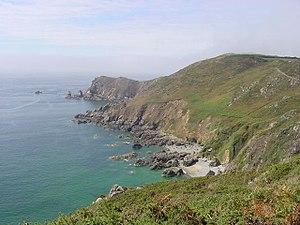
La situation environnementale diffère entre la Basse-Normandie et la Haute-Normandie. La première conserve une assez bonne qualité de son environnement, l'absence de très grande ville, la densité légèrement inférieure à la moyenne nationale, l'industrialisation modeste créant des conditions favorables. Mais dans l'ensemble de la Normandie se posent la question du mauvais état de l'eau et de l'air, celle d'une standardisation des paysages, celle de l'élimination des déchets sans oublier la menace que constituent les risques naturels ou technologiques. En conséquence, depuis les années 1970, plusieurs acteurs tentent de reconquérir des territoires dégradés par un développement économique et urbain manquant de clairvoyance. Le défi le plus aigu se situe au niveau de l'estuaire de la Seine, pris dans un sens large. La forte urbanisation, l'extension des zones industrialo-portuaires et ses conséquences créent une pression sur un milieu en outre très précieux d'un point de vue écologique et touristique. Le Parc naturel régional des Boucles de la Seine normande essaie de trouver les solutions d'un développement durable dans cet espace à fort enjeu.